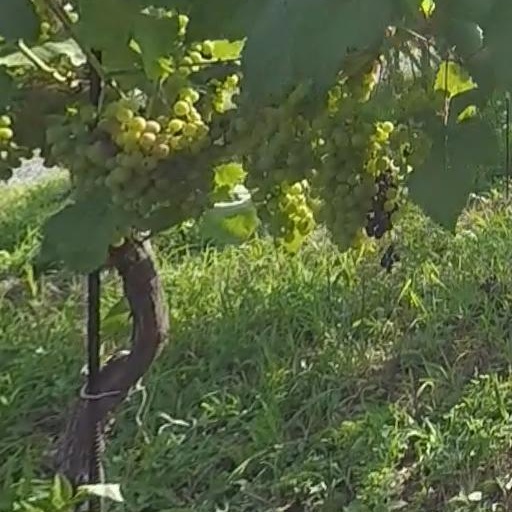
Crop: grape